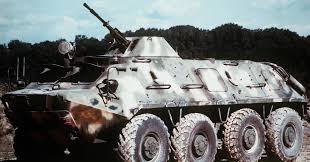
Label: BTR